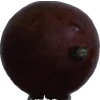
Label: gooseberry